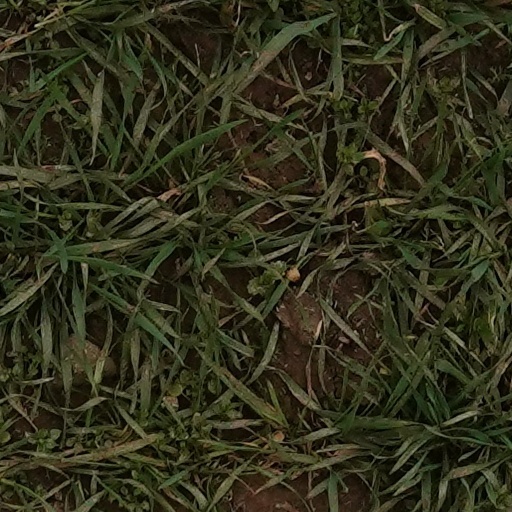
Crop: wheat